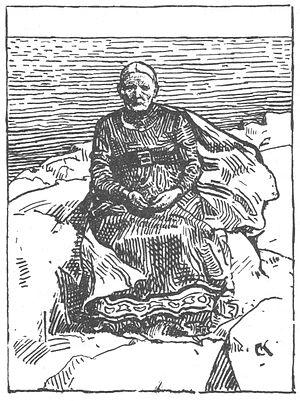
Ceci est une liste des reines consorts de Norvège. Cette liste couvre une longue période durant laquelle le rôle de ces épouses a beaucoup changé. Chaque reine a ainsi eu un parcours différent, qui alla même jusqu'à celui de gouverner le pays ou bien d'exercer le rôle de régente. Le mariage avec le roi de Norvège répondait le plus souvent à des alliances politiques. Il fut ainsi interdit pendant longtemps au roi d'épouser une roturière. En raison de l'union avec le Danemark et la Suède, les reines d'entre 1380 et 1814 étaient aussi reine du Danemark et les reines d'entre 1814 et 1905 reines de Suède.
Gunhild Kongemor, aussi connue comme Gunhild ou Gunnhild konungamóðir, Gunhild Gormsdóttir ou encore Gunnhild Özurardóttir, née vers 910 et morte vers 980, est un personnage historique des sagas royales de Scandinavie, selon laquelle elle est l'épouse d'Éric Blodøks, roi de Norvège puis roi de Jórvík.